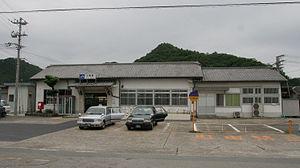
La gare de Kamigōri est une gare ferroviaire localisée dans la ville de Kamigōri, dans la préfecture de Hyōgo au Japon. La gare est exploitée par la compagnie JR West, sur la ligne Sanyô, ainsi que par la Chizu Express sur la ligne Chizu Express Chizu.